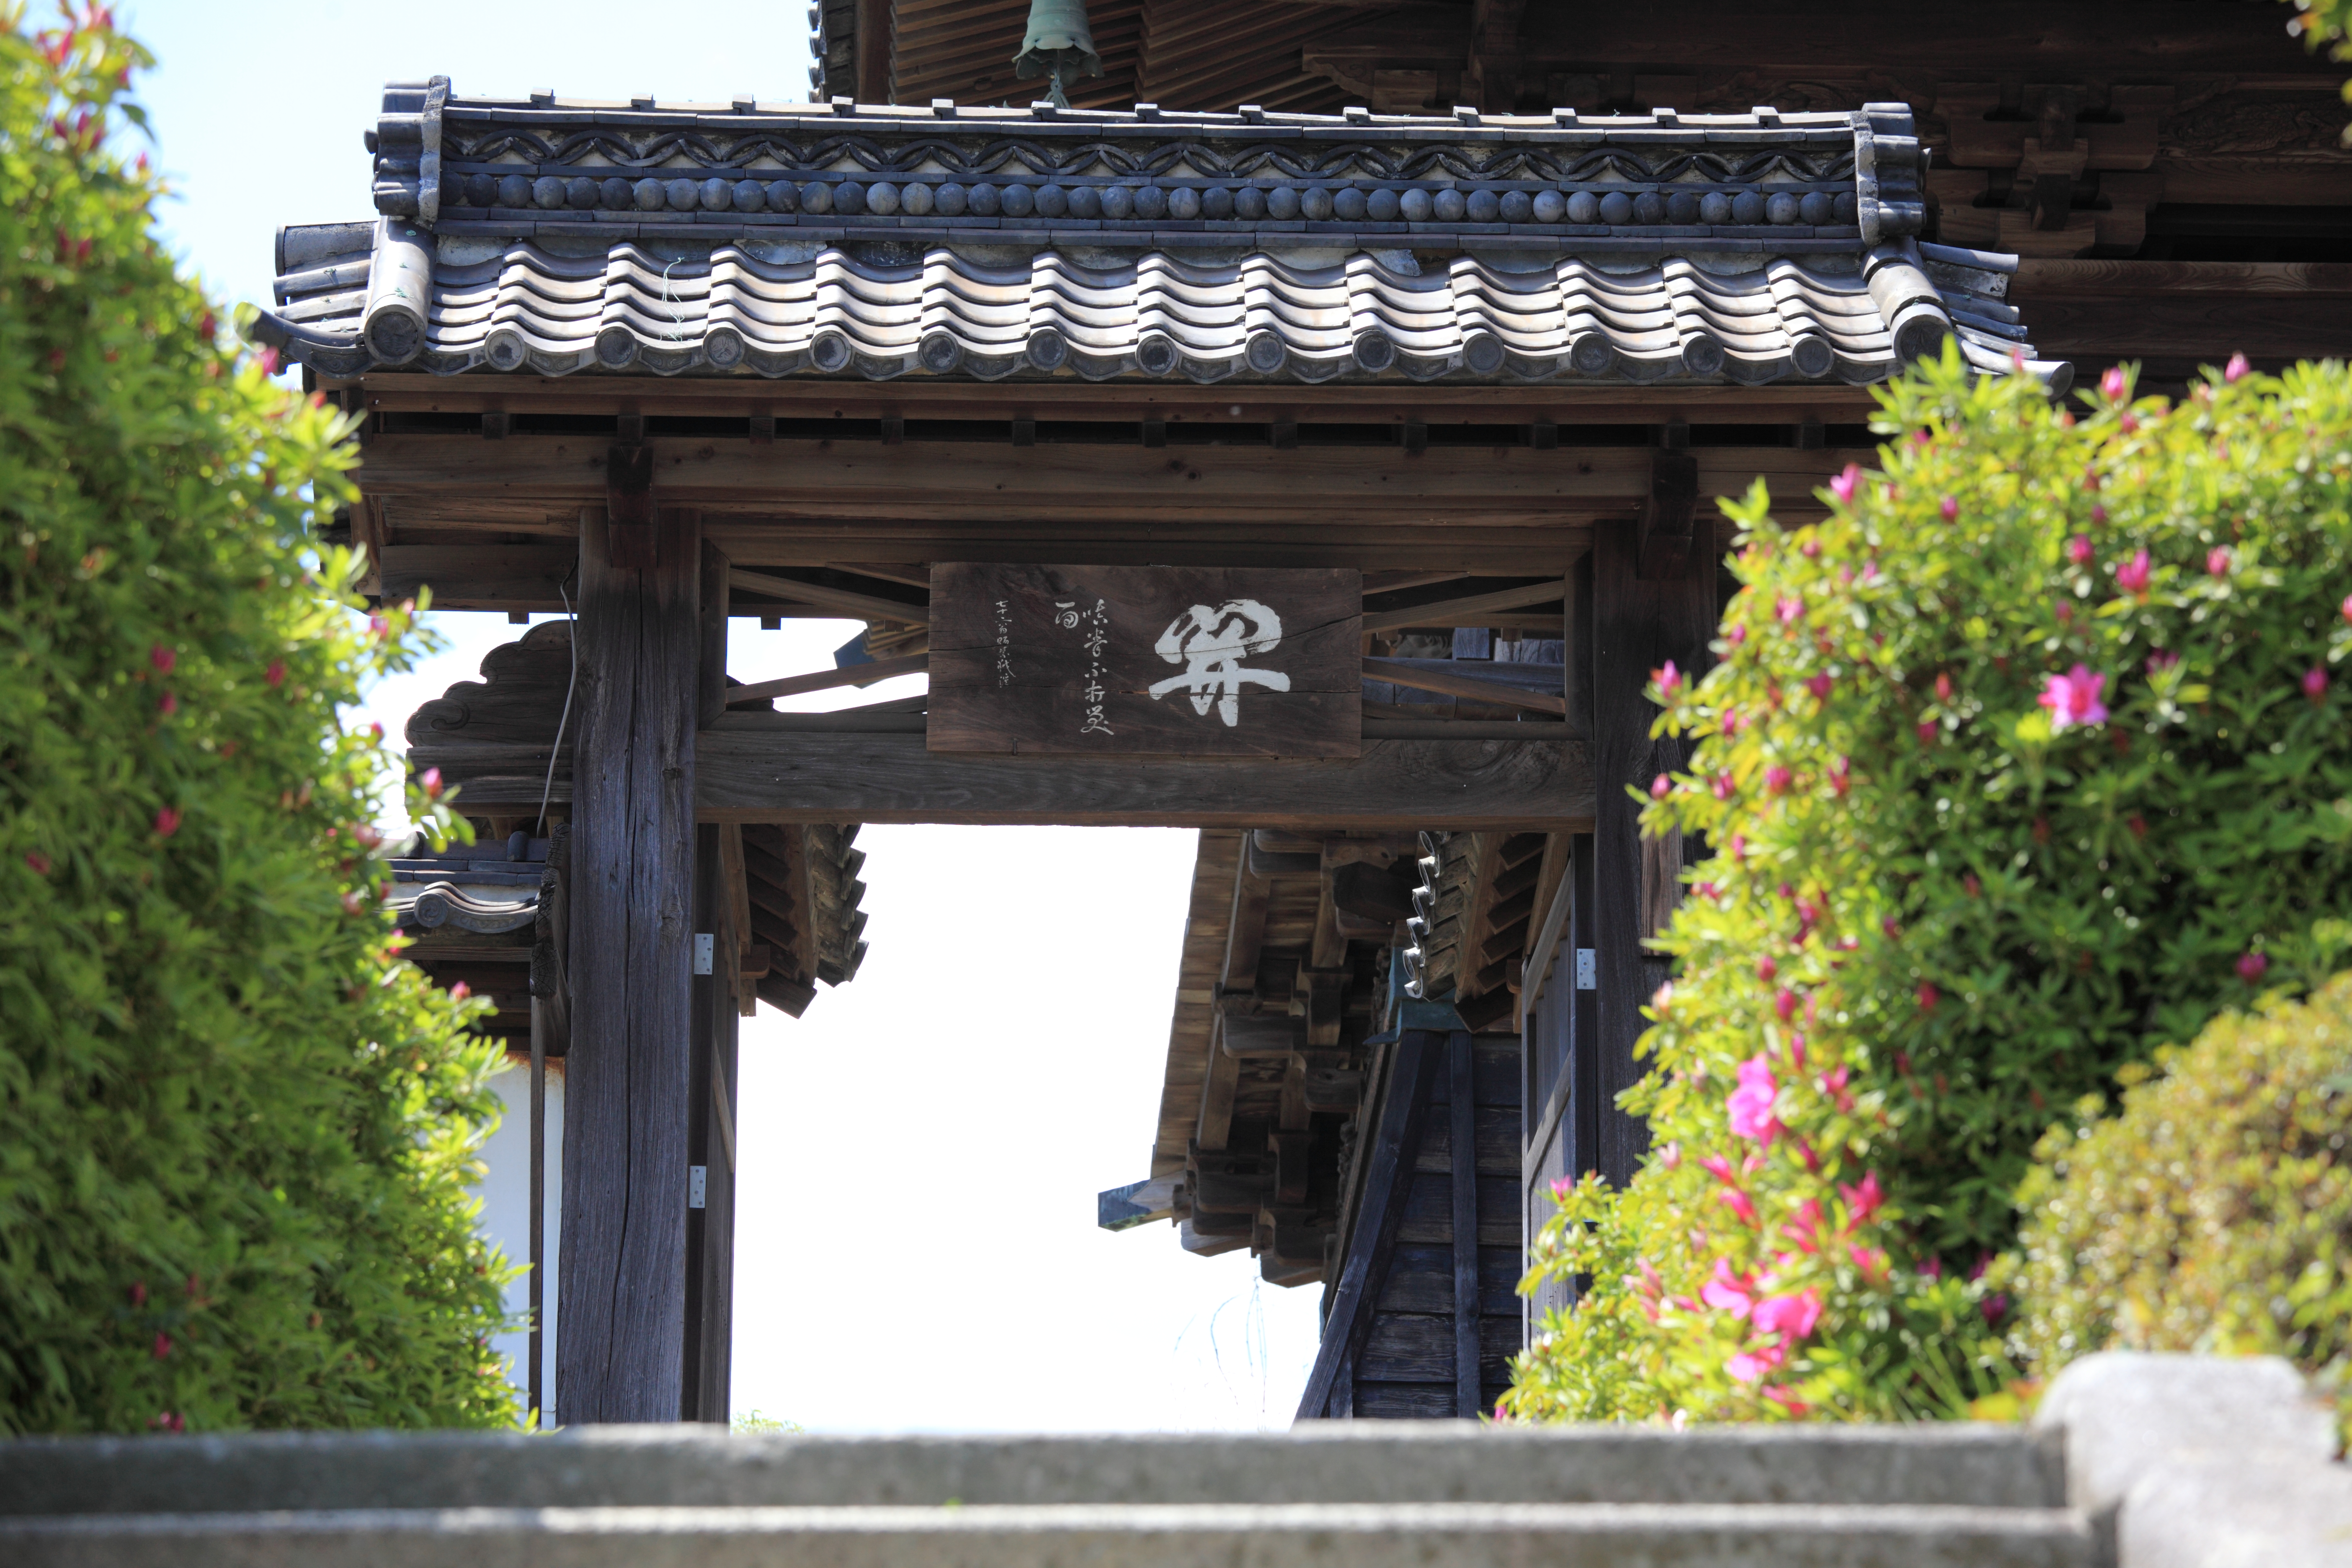
architecture, high, tourism, gate, temple, shrine, torii, 5d, hires, markii, hi, res, resolution, shizuoka, shimizu, seikenji, shinto shrine